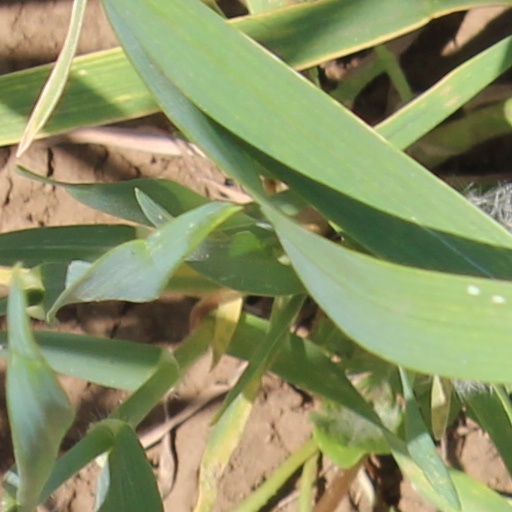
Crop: wheat